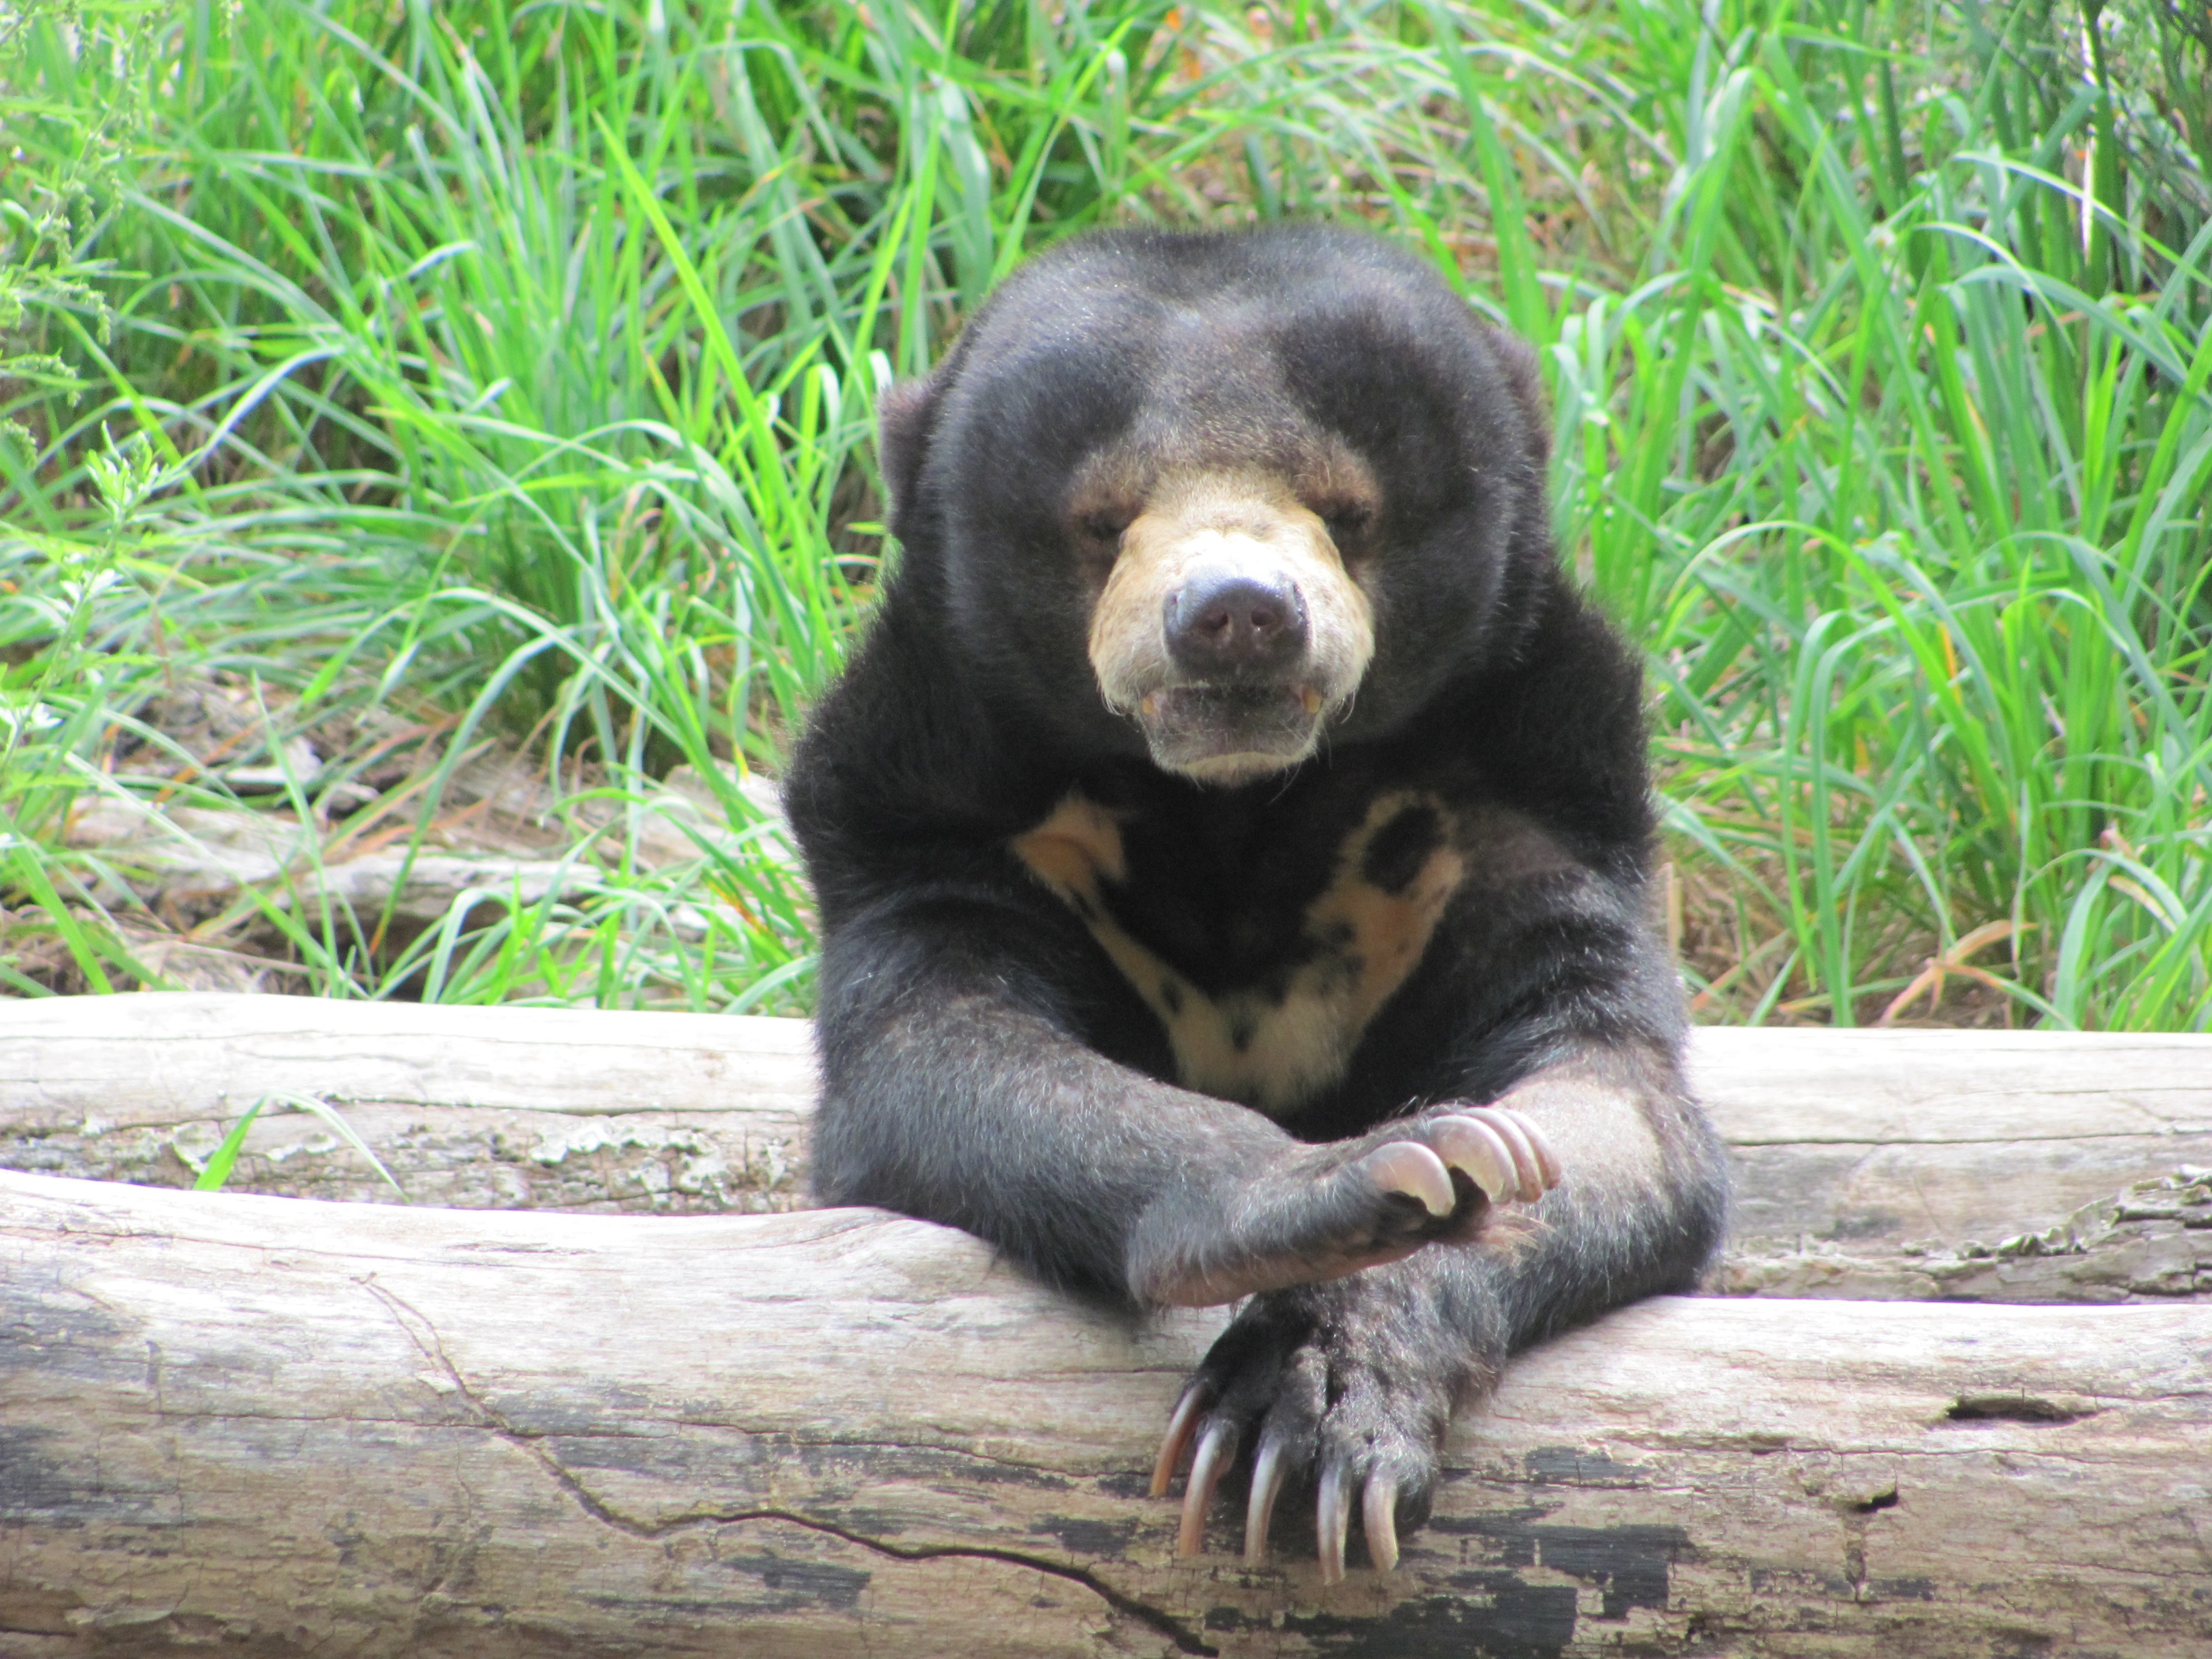
sun, animal, bear, zoo, mammal, fauna, endangered, vertebrate, dog breed group